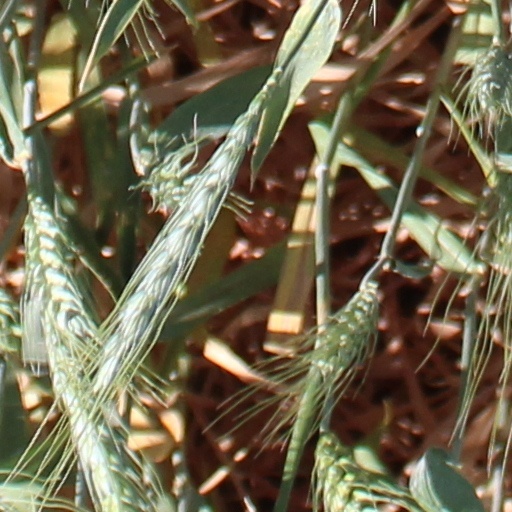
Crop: wheat